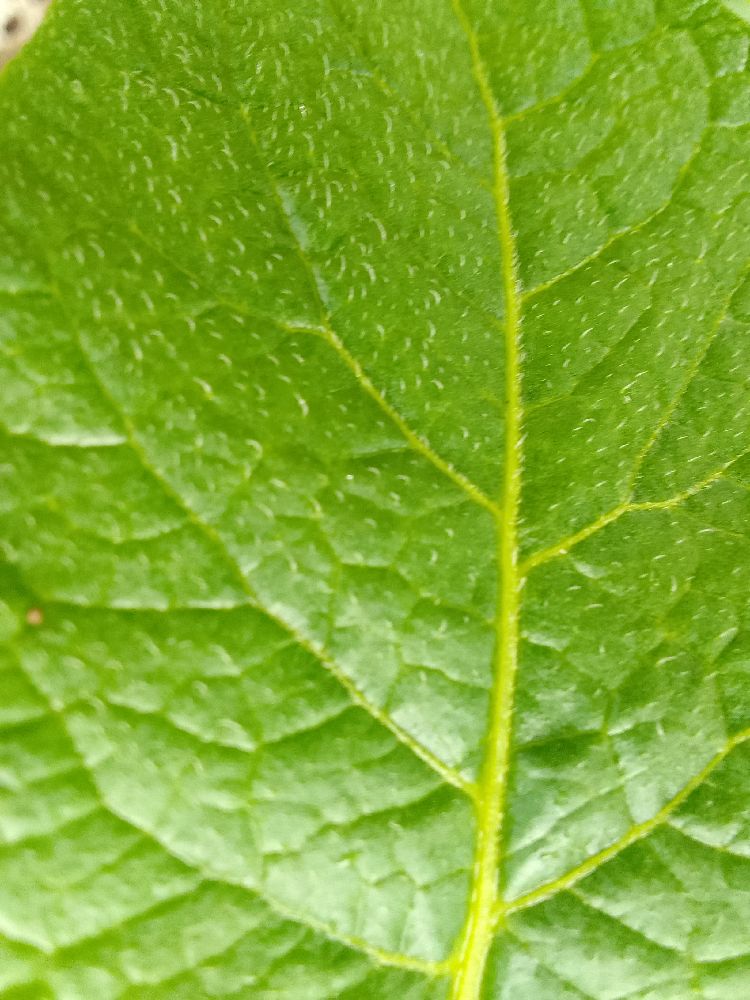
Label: Healthy